3rd Louisiana Infantry Regiment

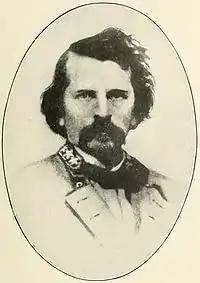
General Earl Van Dorn

In the Battle of Pea Ridge on 7–8 March 1862, the 3rd Louisiana was commanded by Major Tunnard since Colonel Hebert was promoted to brigade commander. The regiment sustained casualties of 10 killed, 15 wounded, and 42 missing during the fighting. On 7 March, McCulloch was killed early in the fighting and the division's second-in-command James M. McIntosh was shot dead soon afterward. At about the same time, Hebert (who was third-in-command) led the 3rd Louisiana and the 4th, 14th, and 15th Arkansas infantry regiments into Morgan's Woods. When the staff officers of the fallen generals went looking for Hebert, he had disappeared into the woods, leaving McCulloch's division leaderless. After extremely confused fighting, Hebert's regiments were defeated and withdrew from the woods. Hebert and about 30 others became separated from his brigade and the group was later captured by Union cavalry. Tunnard, who had passed out from exhaustion, was also captured. McCulloch's division dispersed; about 1,200 soldiers left the battlefield, 2,000 went with Albert Pike to join Earl Van Dorn, and another 3,500, including the survivors of the 3rd Louisiana, went with Elkanah Greer to join Van Dorn. On 15 March, Hebert and Tunnard were released from captivity in exchange for two captured Federal officers, Francis J. Herron and William P. Chandler. After Pea Ridge, the Confederate soldiers endured a terrible retreat in cold weather. Because Van Dorn's logistics broke down, they were forced to steal food from the local people. William Watson of the 3rd Louisiana called it a "miniature Moscow retreat". Two weeks after the battle, Tunnard reported that there were only 270 demoralized men in the regiment and that their uniforms were in tatters. Many more drifted in afterward.